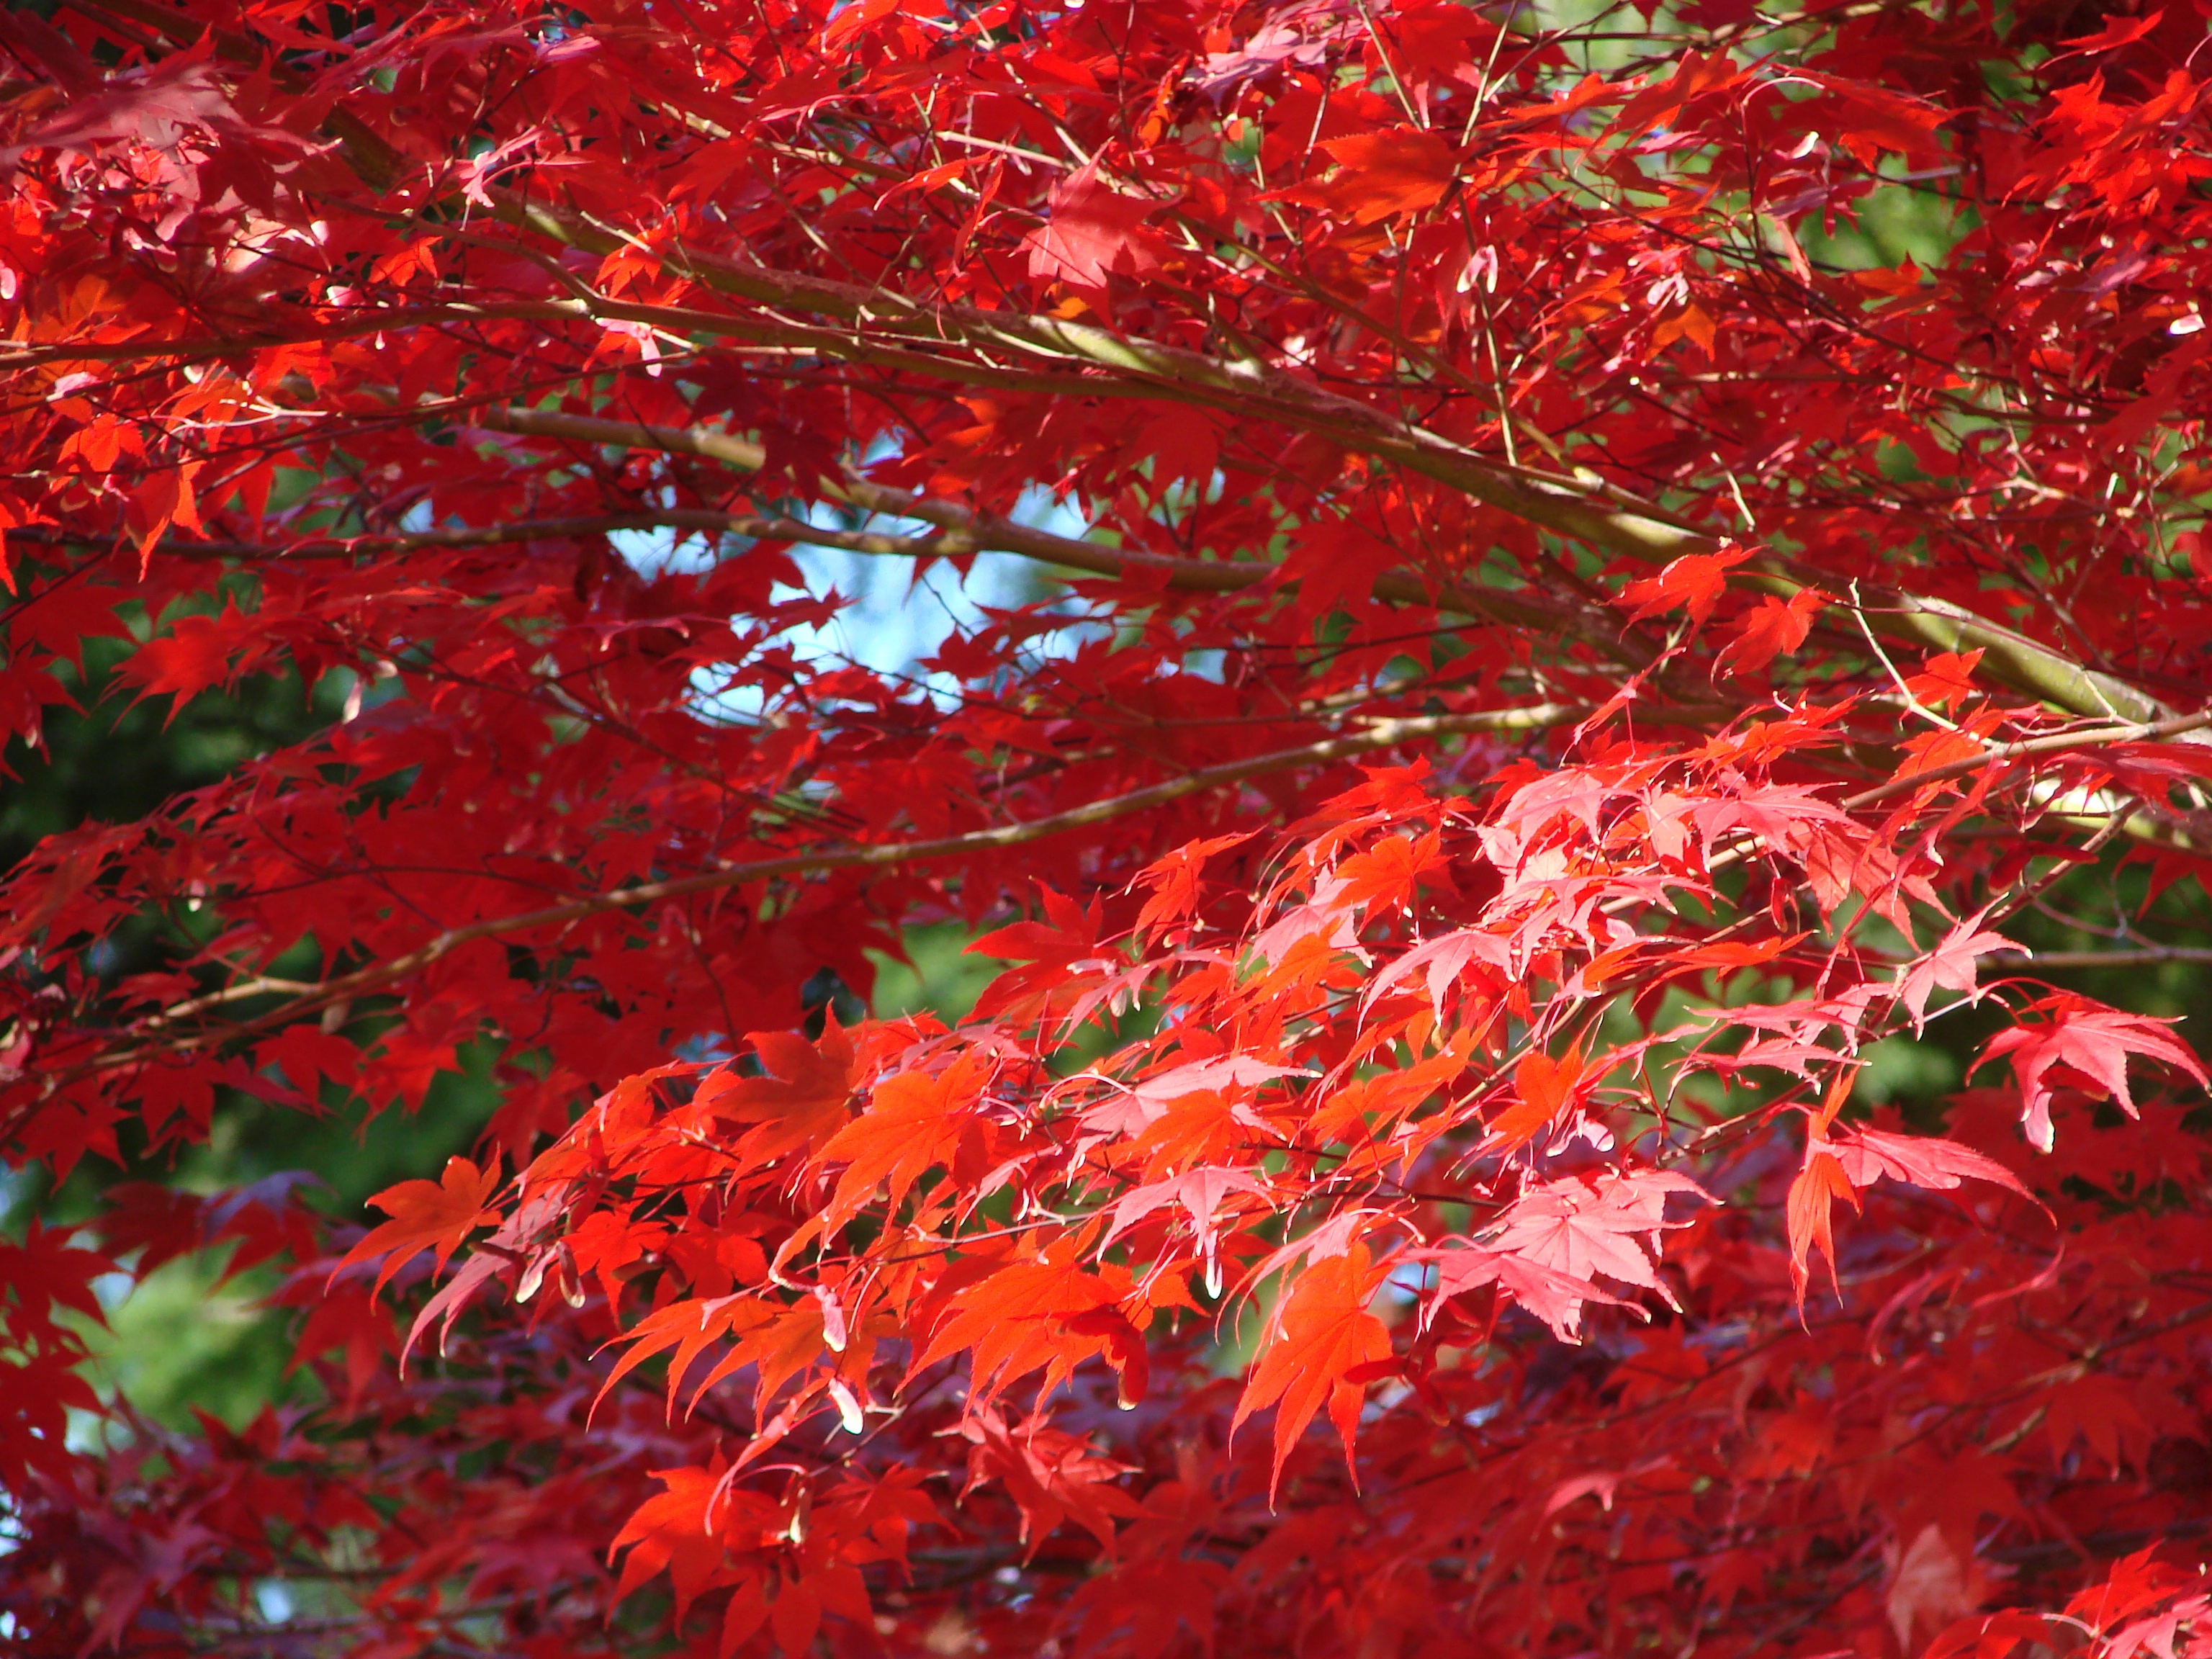
tree, nature, branch, plant, leaf, fall, flower, foliage, red, autumn, season, maple, maple tree, maple leaf, leaves, vivid, seasons, shrub, deciduous, flowering plant, woody plant, land plant